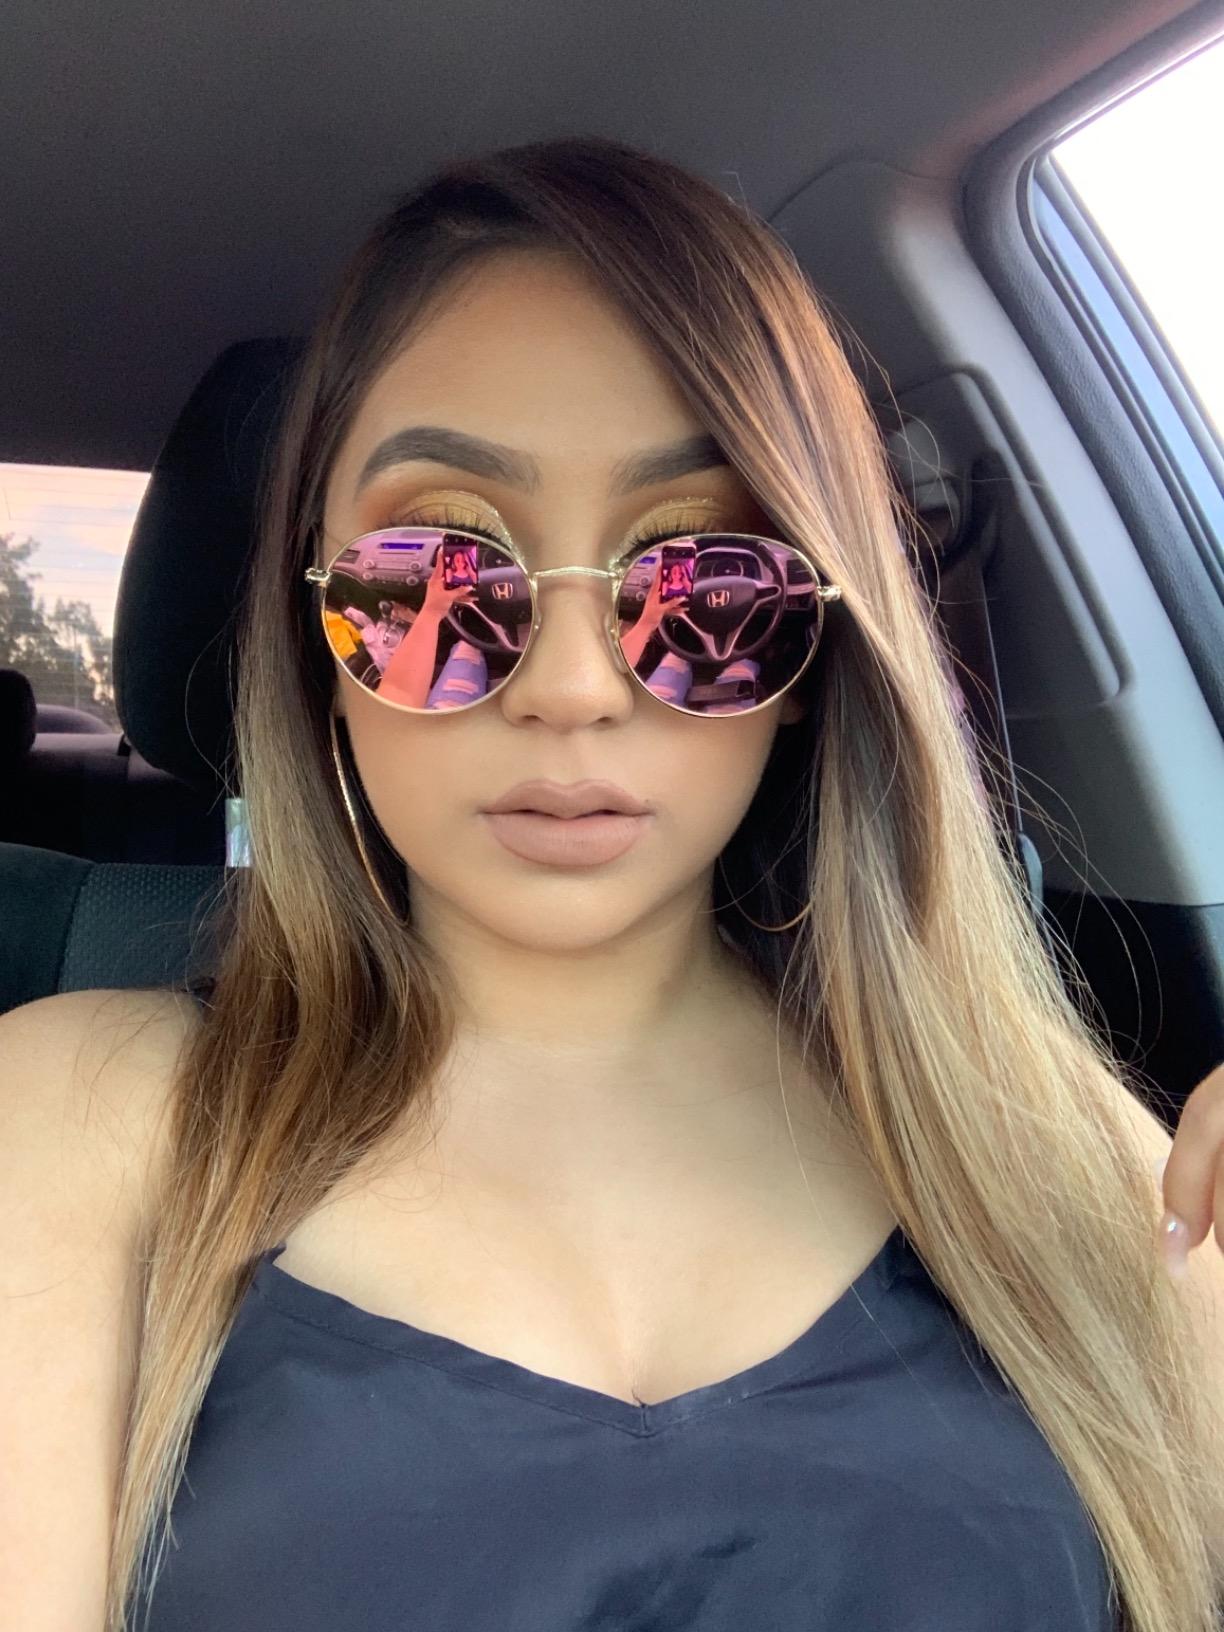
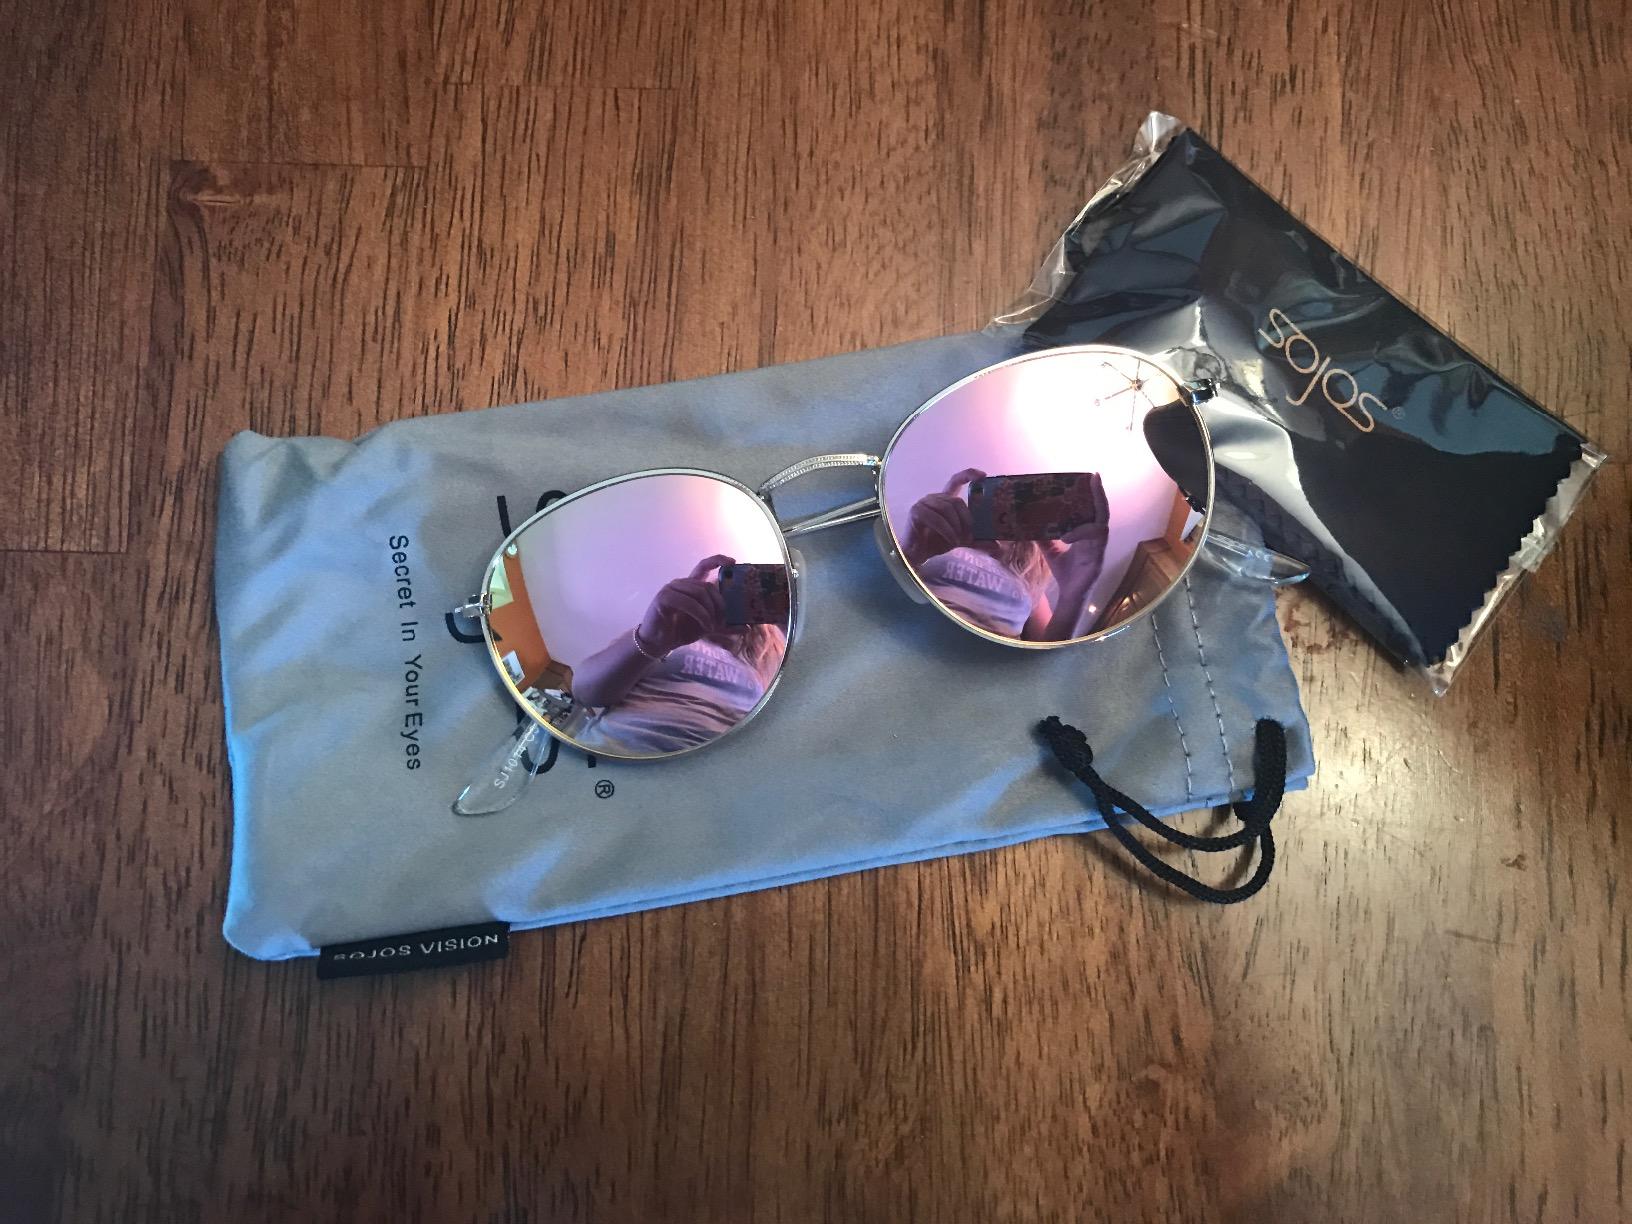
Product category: accessories_sunglasses
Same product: yes